Hacker

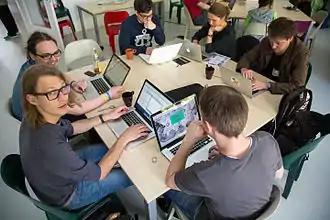
A group of people working on laptop computers at a common table

A hacker is a person skilled in information technology who achieves goals and solves problems by non-standard means. The term has become associated in popular culture with a security hackersomeone with knowledge of bugs or exploits to break into computer systems and access data which would otherwise be inaccessible to them. In a positive connotation, though, hacking can also be utilized by legitimate figures in legal situations. For example, law enforcement agencies sometimes use hacking techniques to collect evidence on criminals and other malicious actors. This could include using anonymity tools (such as a VPN or the dark web) to mask their identities online and pose as criminals.